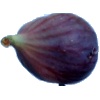
Label: fig